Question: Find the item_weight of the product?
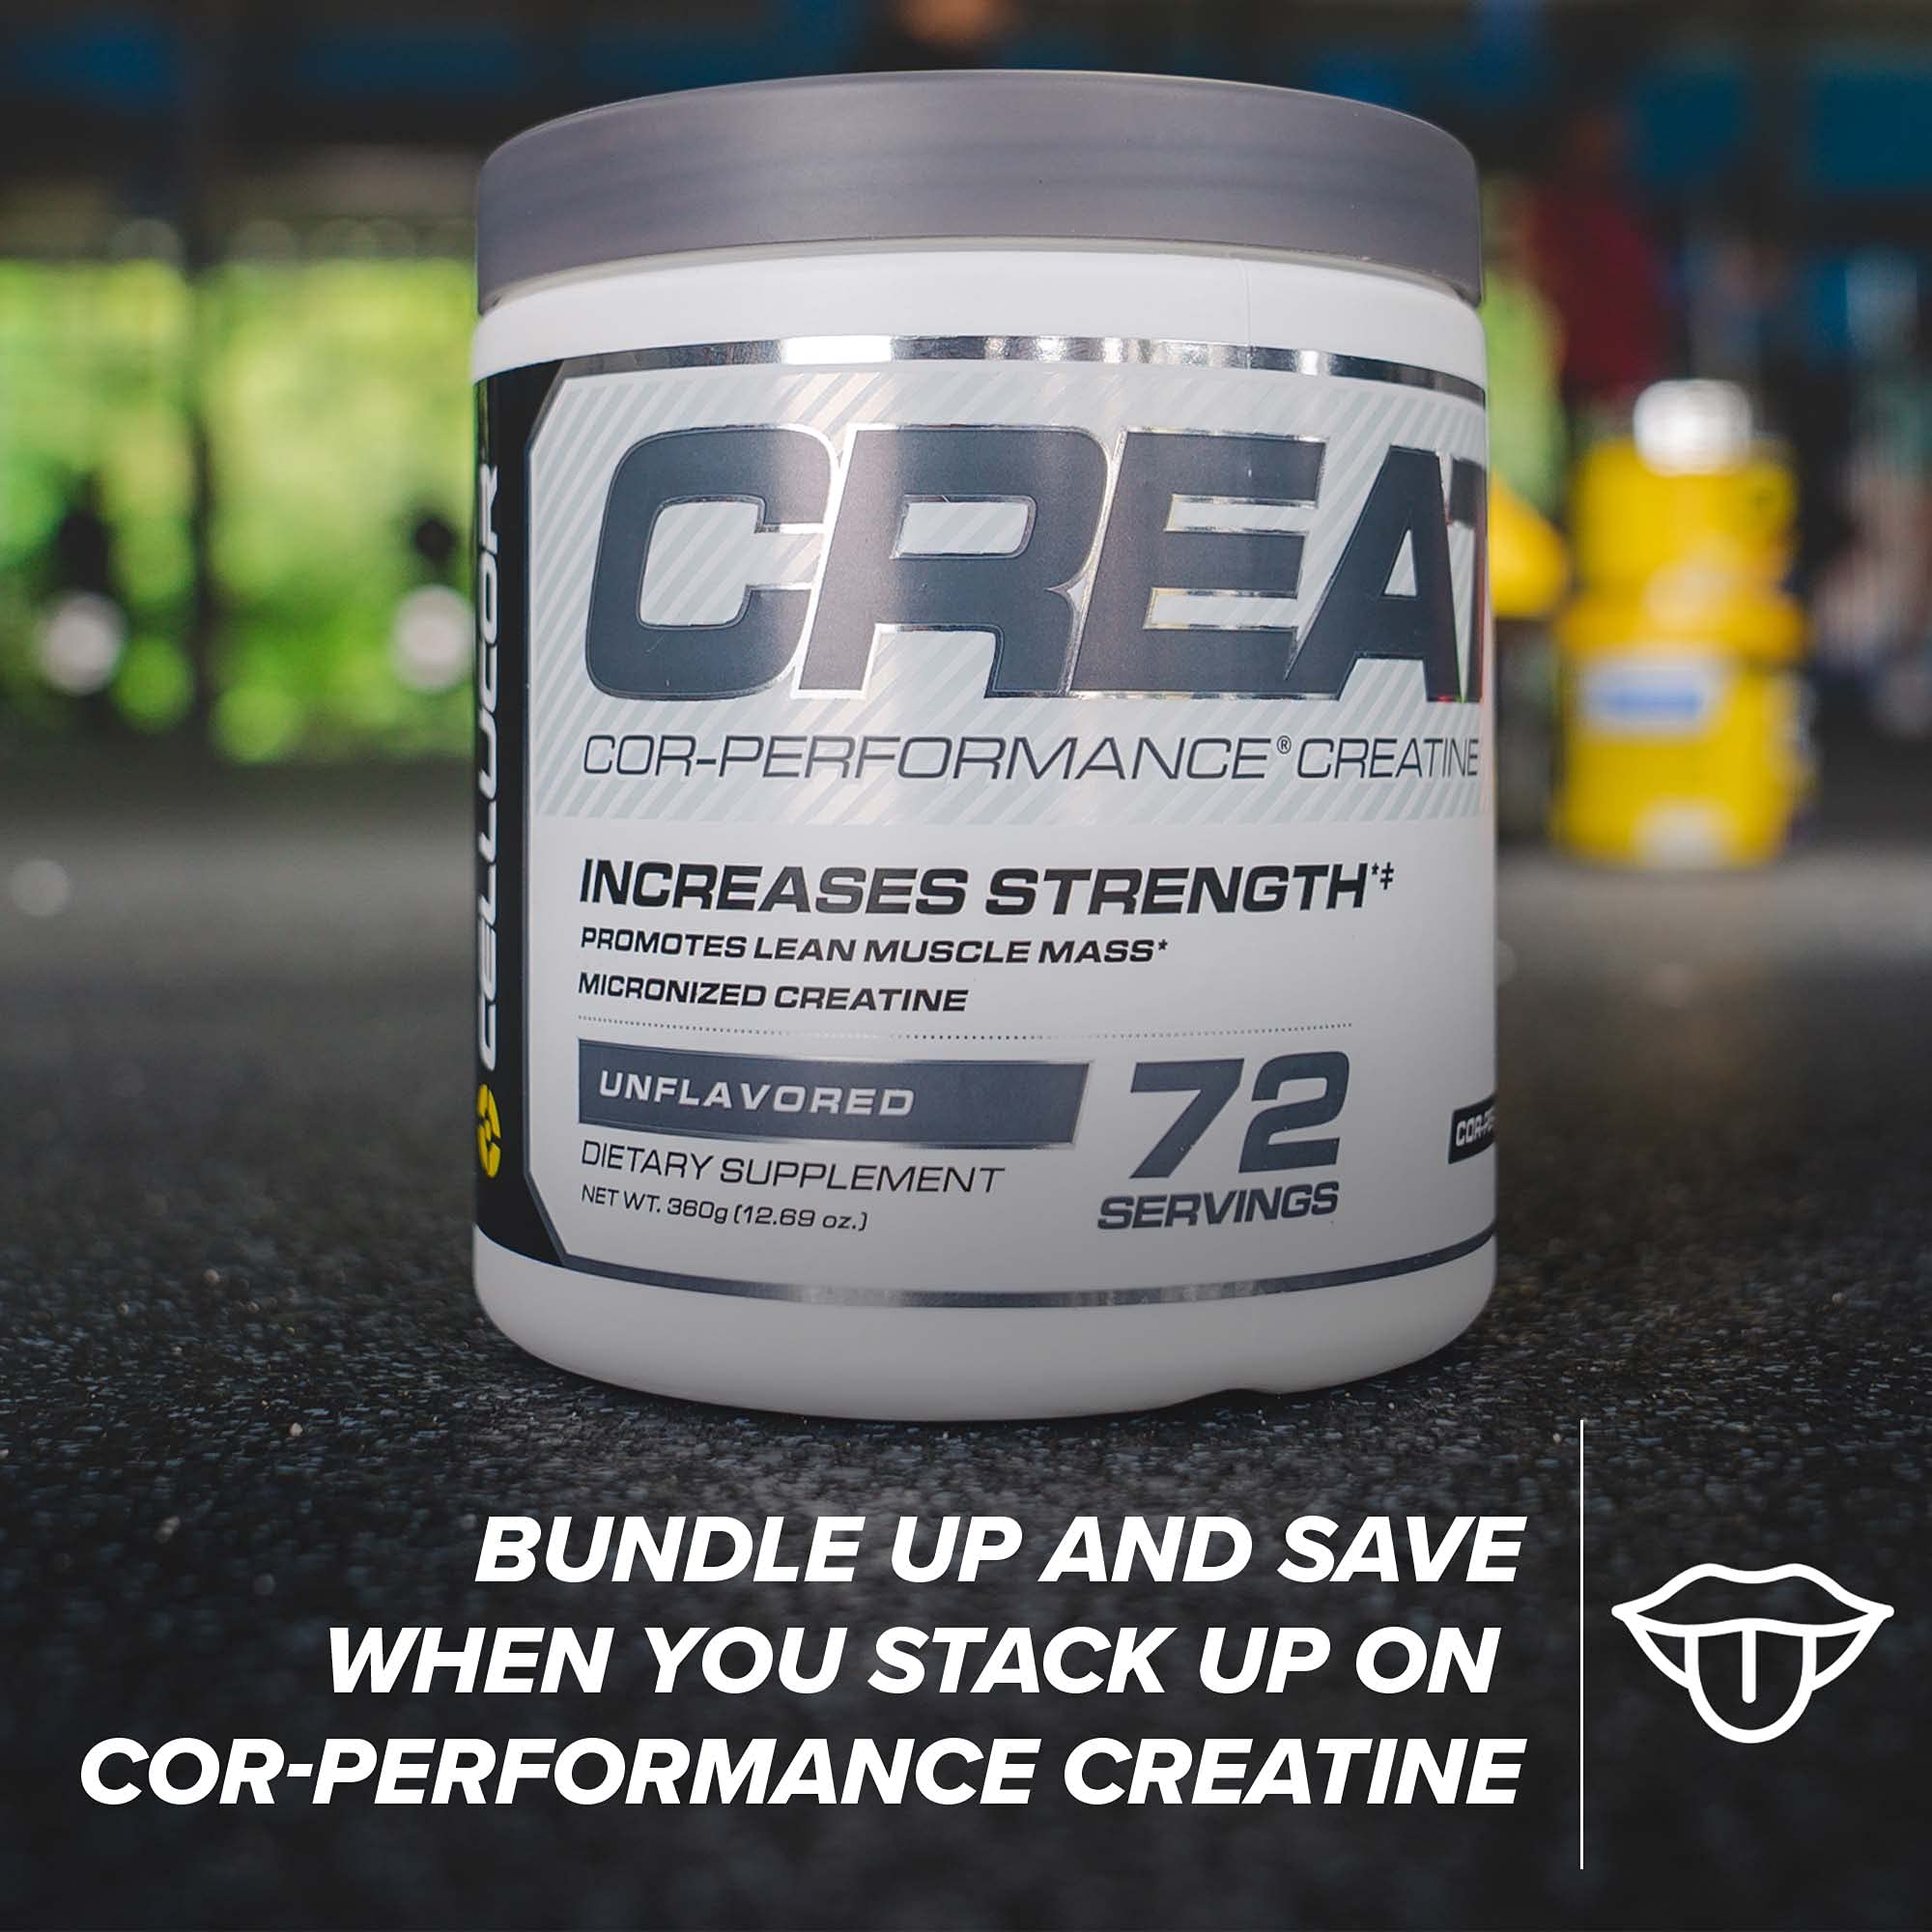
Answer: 360.0 gram